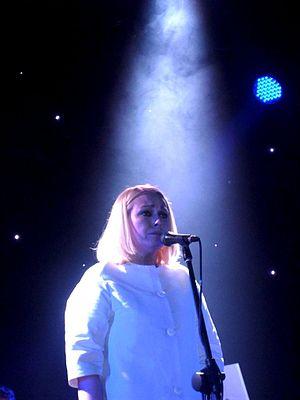
Katarzyna Nosowska est une chanteuse polonaise.